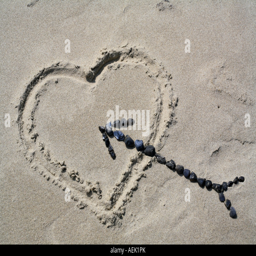
a heart in the sand with an arrow made of stones